Stephen Resnick

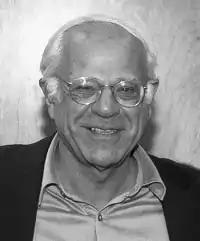

Stephen Alvin Resnick (October 24, 1938 – January 2, 2013) was an American Marxist economist. He was well known for his work (much of it written together with Richard D. Wolff) on Marxian economics, economic methodology, and class analysis. His work, along with that of Wolff, is especially associated with a post-Althusserian perspective on political economy.